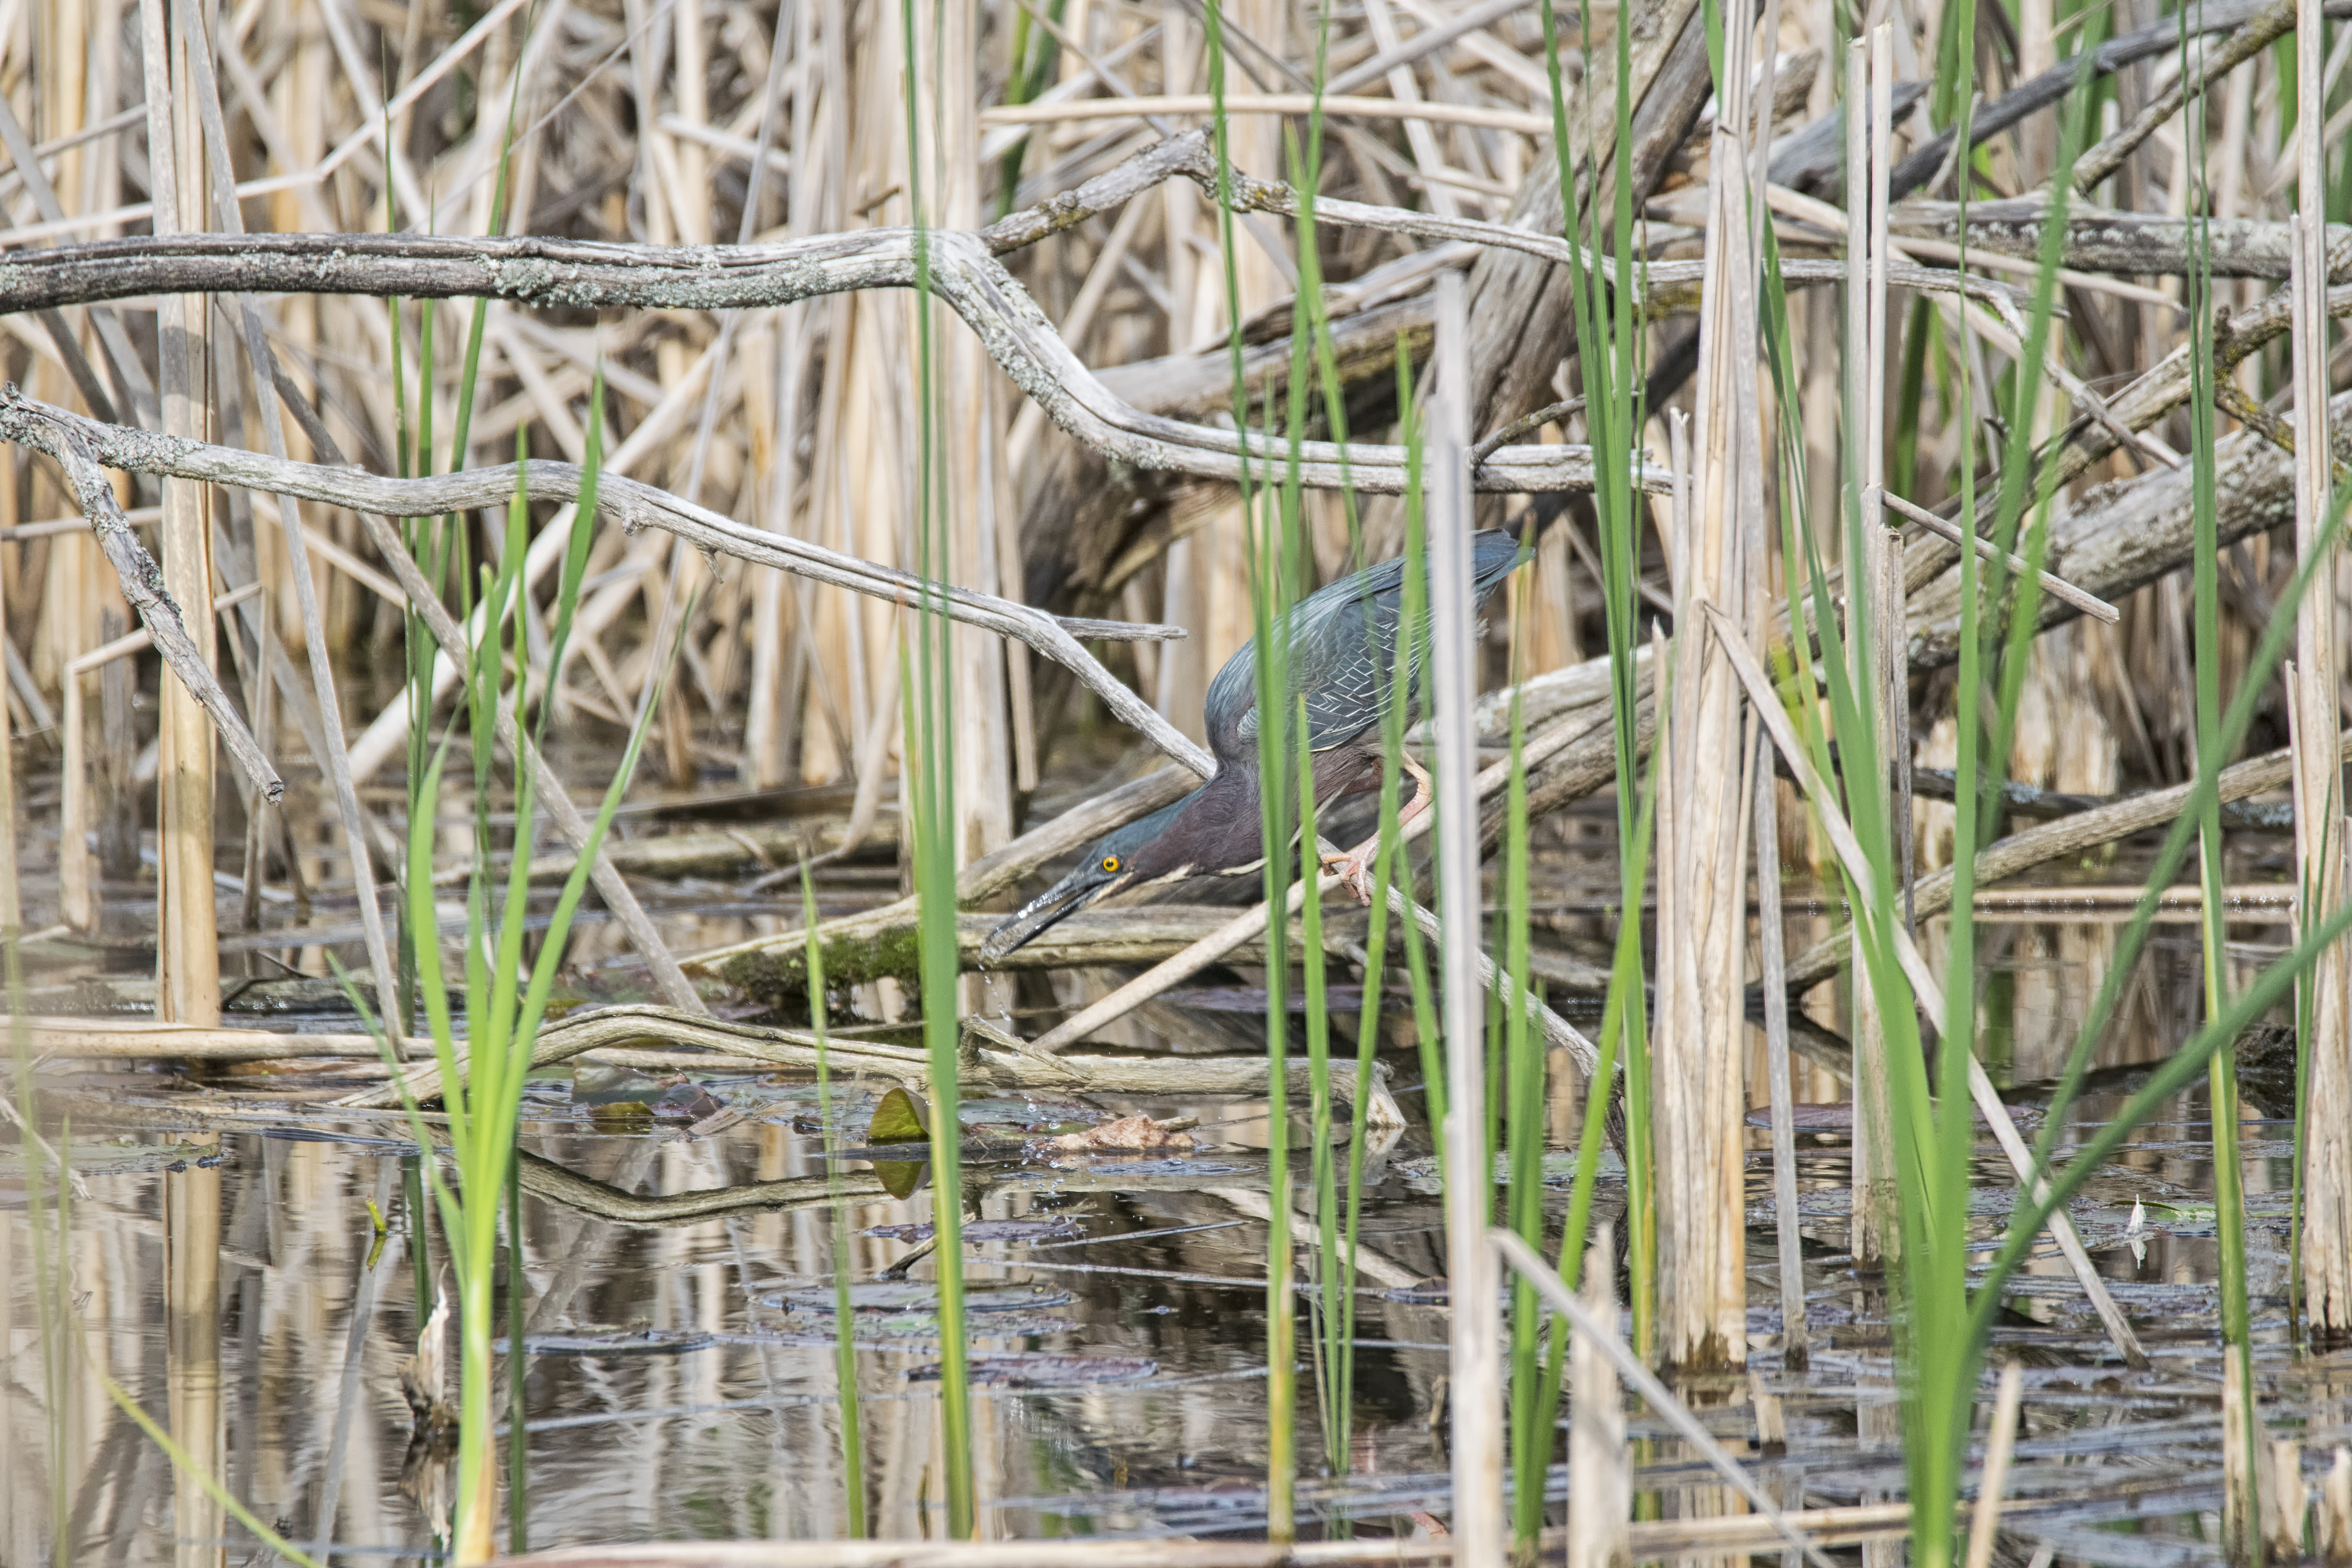
grass, bird, fence, wood, wildlife, green, crop, agriculture, garden, canada, wetland, vert, quebec, heron, bamboo, sherbrooke, oiseau, grass family, phragmites